Gillender Building

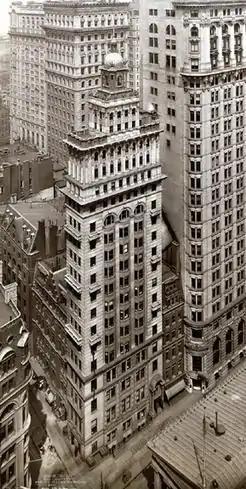
The Gillender Building, seen from the southeast in April 1910; the larger structure on the right is the Hanover Bank Building

The Gillender Building was an early skyscraper in the Financial District of Manhattan in New York City. It stood on the northwest corner of Wall Street and Nassau Street, on a narrow strip of land measuring . At the time of its completion in 1897, the Gillender Building was, depending on ranking methods, the fourth- or eighth-tallest structure in New York City.